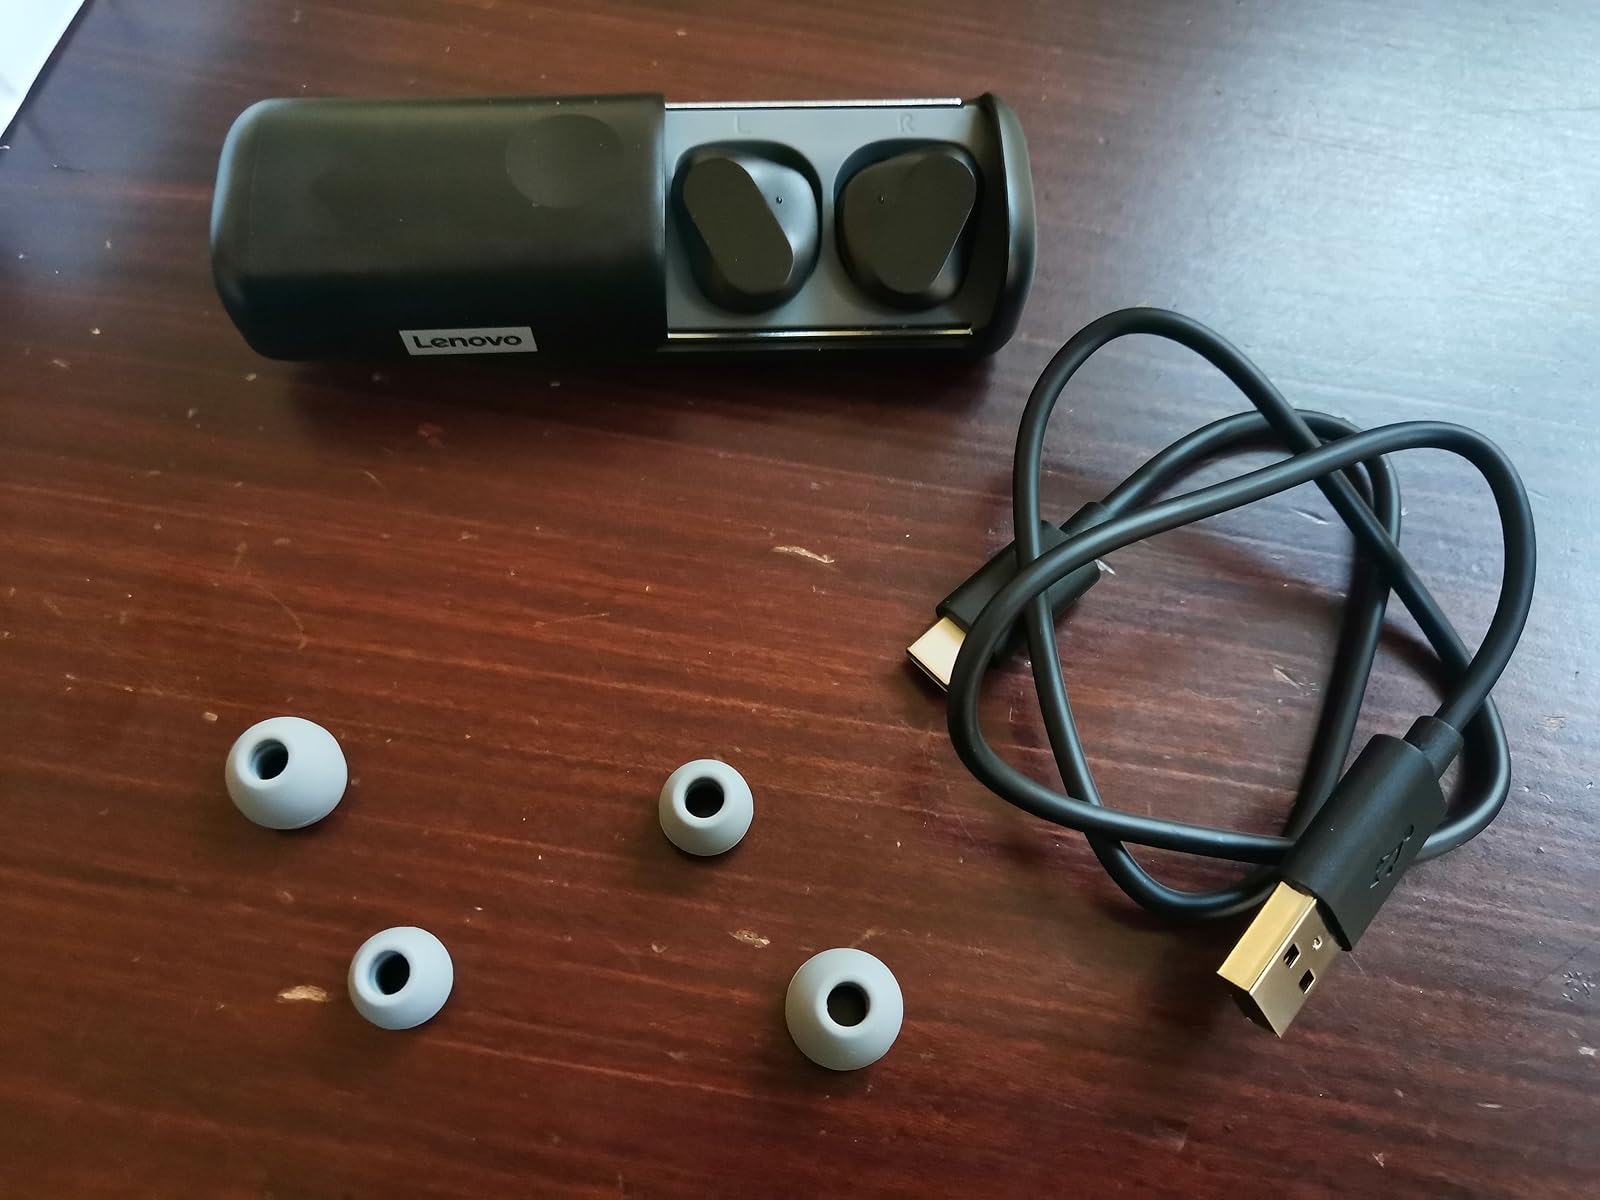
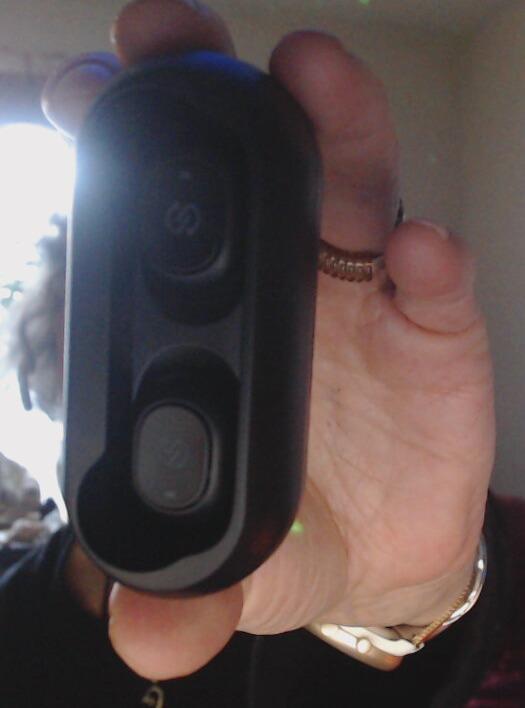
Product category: earbuds
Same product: no